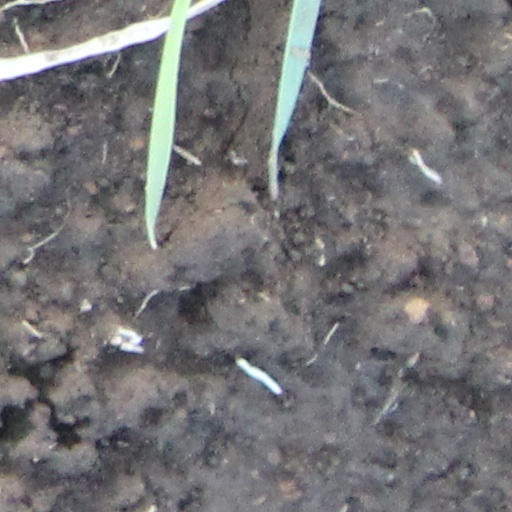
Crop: wheat